Thomas Davidson (painter)

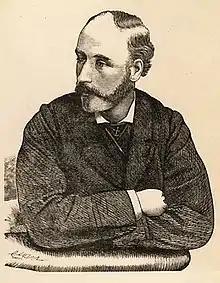
Portrait by Charles Webb Moore, 1879

Thomas Davidson RA (17 January 1842 – November 1919) was an English painter specialising in historical naval scenes.